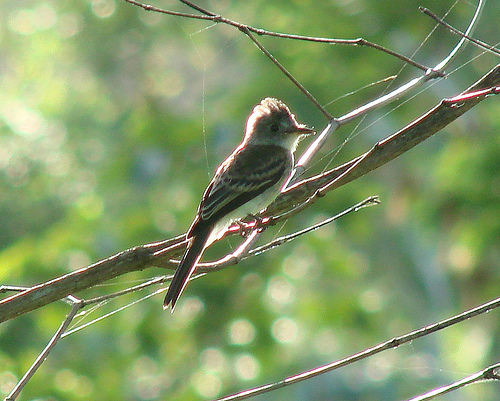
this is a white bird with black wings and a small beak.
the bird has white sides and abdomen with brown and black coverts and retrices.
this is a grey bird with a white belly and a small pointy beak.
a little bird with a spiky crown with a white belly.
a small brown, black and white bird with feathers sticking upright on its crown and a thin and pointy bill.
a small brown and white bird with a mohawk on top of head.
this bird has wings that are black and has a hwite belly
this bird has wings that are black and has a white belly
this bird has a short bill and white breast with grey wings flecked in white spots.
a small grey bird, with dark primaries, and a short bill.
Species: Acadian Flycatcher